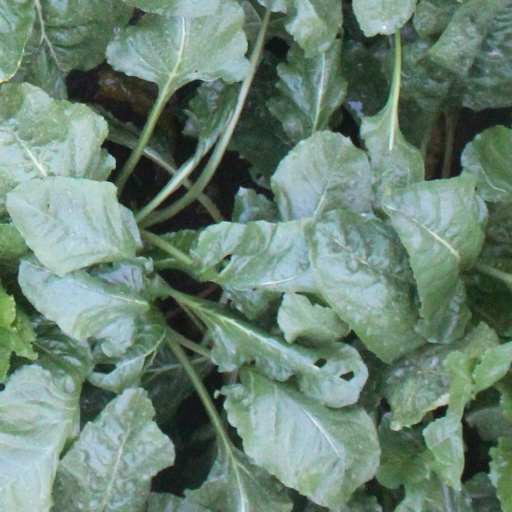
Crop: sugar beet